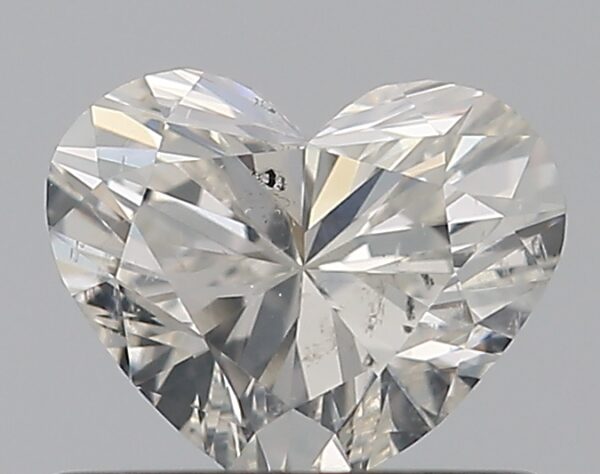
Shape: heart
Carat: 0.5
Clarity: SI2
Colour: I
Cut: VG
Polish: EX
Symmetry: GD
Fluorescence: F
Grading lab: GIA
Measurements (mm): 4.71 x 5.61 x 3.29